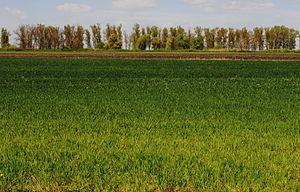
Les aires naturelles protégées de Serbie couvrent une superficie de 5 443 km², soit environ 6 % du territoire du pays.